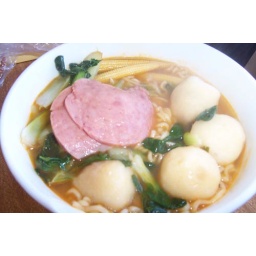
korean instant spicy noodle which is my favorite ...prepared in chinese style with fish ball and ham. ^^